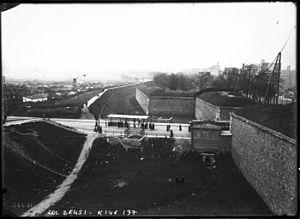
Fortifications de la porte de Versailles (Paris)
La porte de Versailles est à l’origine une porte de Paris, aujourd’hui disparue.
L'enceinte de Thiers est une enceinte créée entre 1841 et 1844 autour de Paris, à la suite de l'approbation donnée en 1840 par le président du Conseil et ministre des Affaires étrangères de l'époque, Adolphe Thiers.